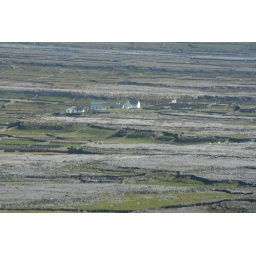
stone walls snaking over the Aran Isles